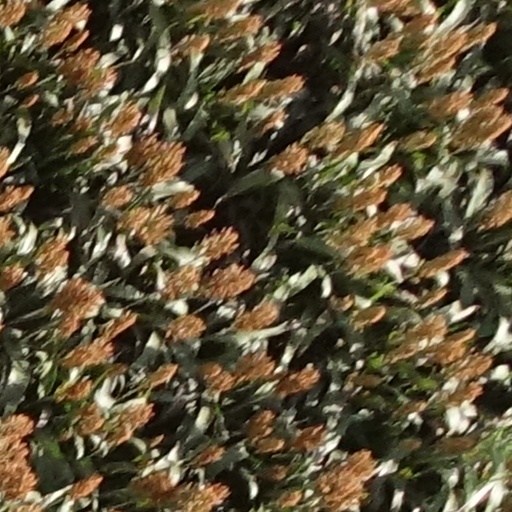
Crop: sorghum